Glycoprotein Ib-IX-V complex

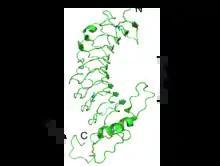
A ribbon diagram depicting the crystal structure of the GPIbα N-terminal domain including the VWF A1 and thrombin binding sites.

GPIbα (CD42b) consisting of 610 amino acids is the major subunit and contains all known extracellular ligand-binding sites of the complex for example: the A1 domain of von Willebrand factor (VWF) has a binding region as marked in the N-terminal domain of GPIbα; while the thrombin binding site is contained in a conformationally flexible acidic residue-rich sequence containing sulfated tyrosines.